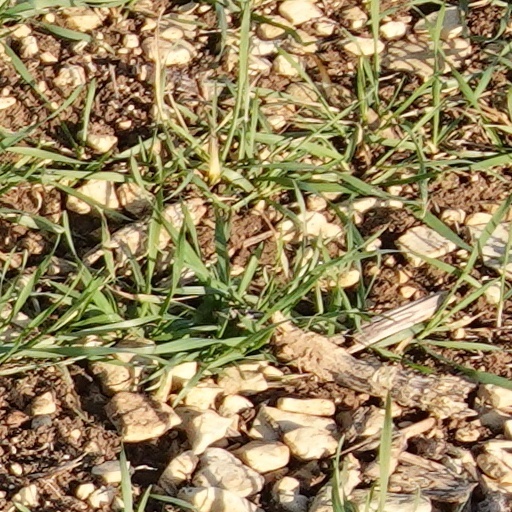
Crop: wheat